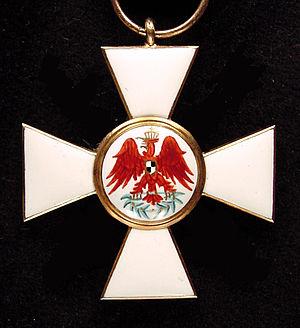
L’ordre de l’Aigle rouge était un ordre de chevalerie du royaume de Prusse. Fondé par Georges Iᵉʳ Guillaume de Brandebourg-Bayreuth en 1705. Il était conféré aussi bien aux civils qu'aux militaires en reconnaissance de leurs services mais ne pouvait être octroyé qu’aux officiers et aux civils de rang équivalent. Il existait cependant une médaille de l’ordre qui pouvait être conférée aux personnes de rang inférieur.